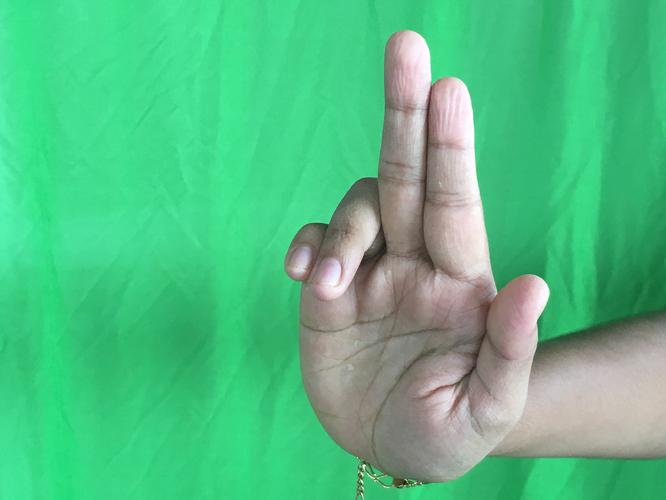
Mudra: Ardhapathaka
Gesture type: single_hand